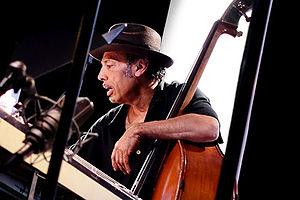
Tony Garnier est un bassiste américain, surtout connu pour son travail avec Bob Dylan qu'il accompagne sur scène depuis 1989, ce qui en fait le musicien ayant le plus joué avec Dylan en carrière.